Jo Brand's Big Splash

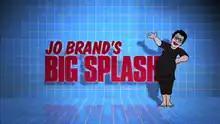

Jo Brand's Big Splash is a British television series produced by Doghouse Media and What Larks! Productions for Dave. The show was part of Dave's investment into original comedy shows. Presented by comedian Jo Brand, it combined her stand-up comedy with various tasks involving water. The first episode originally aired on 22 September 2011, and the last episode aired on 20 October 2011.